Zodiac: Orcanon Odyssey

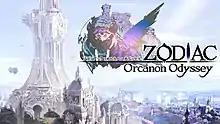

Zodiac: Orcanon Odyssey is a 2015 role-playing video game developed and published by Kobojo for iOS. Releases for the PlayStation Vita and PlayStation 4 were announced but never released.